Shwikar

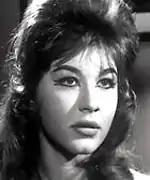

Shwikar Ibrahim (4 November 1938 – 14 August 2020) was an Egyptian actress. She started her career in Alexandria in some tragedic roles before she was discovered by the Egyptian film director Fateen Abdul Wahab to work as a comedian in TV, cinema and theatres.